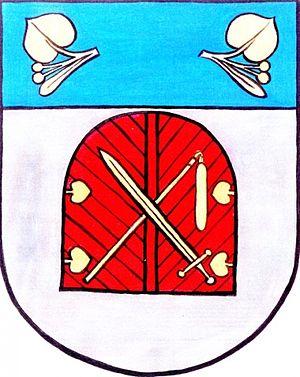
Libel est une commune du district de Rychnov nad Kněžnou, dans la région de Hradec Králové, en République tchèque. Sa population s'élevait à 148 habitants en 2017.